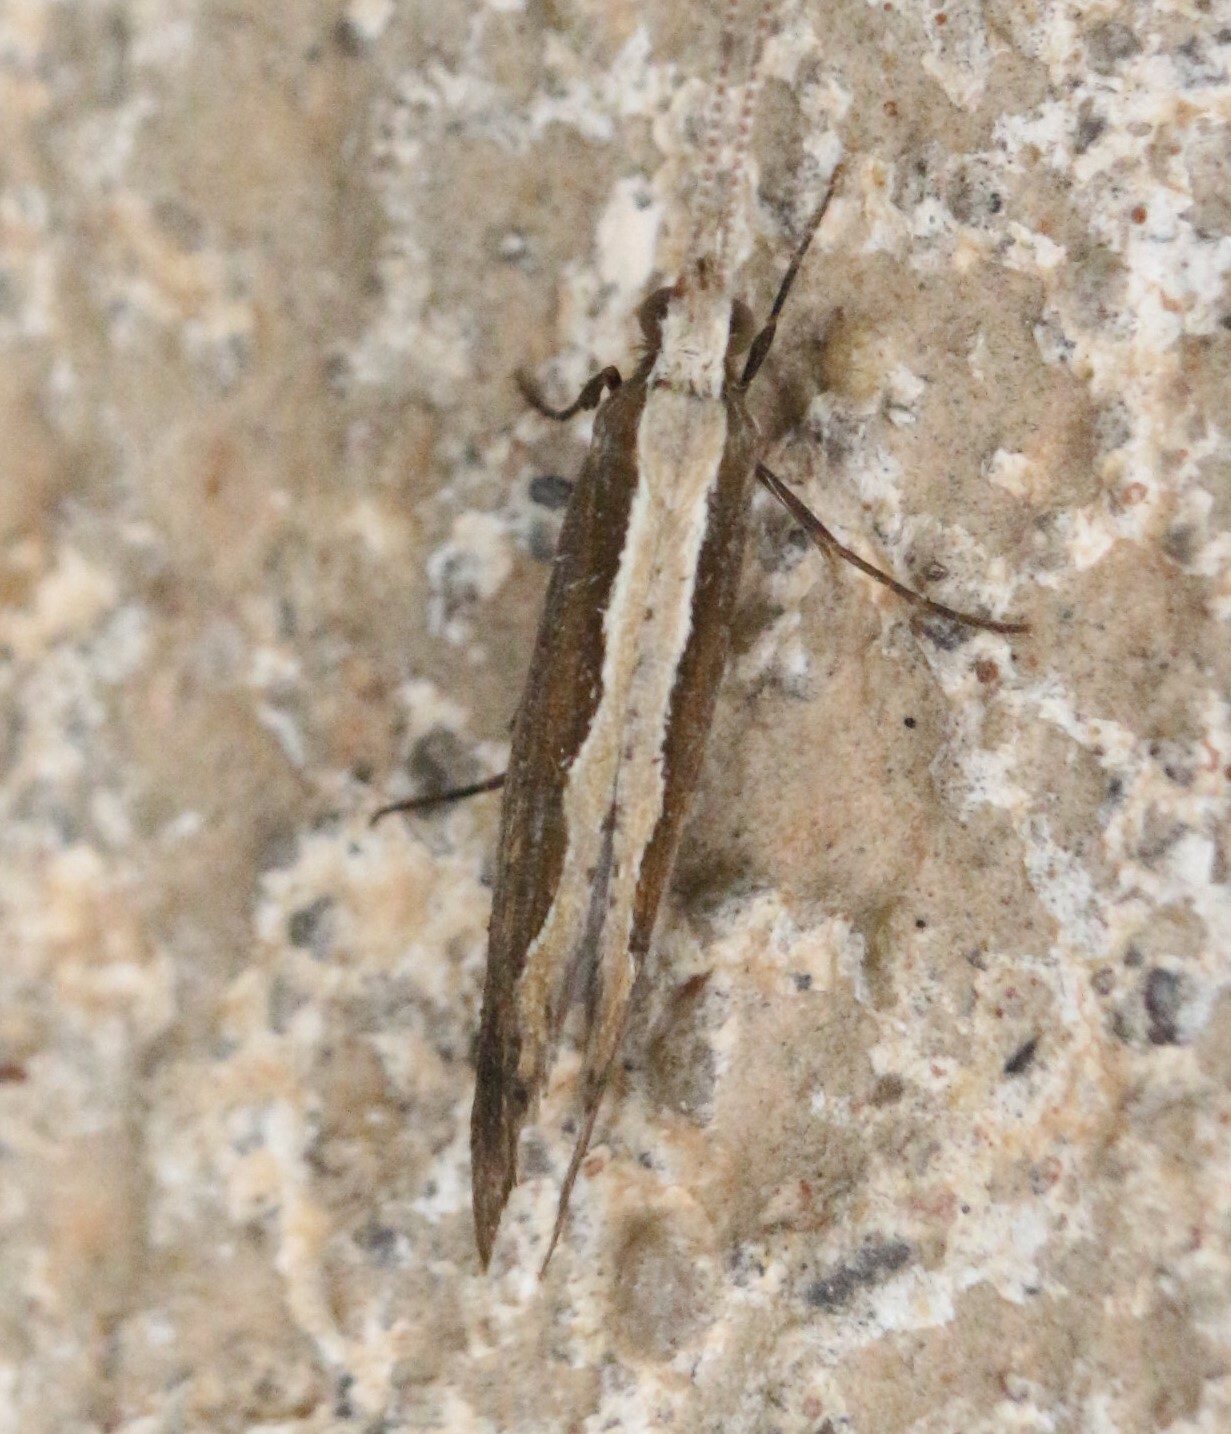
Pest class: diamondback_moth